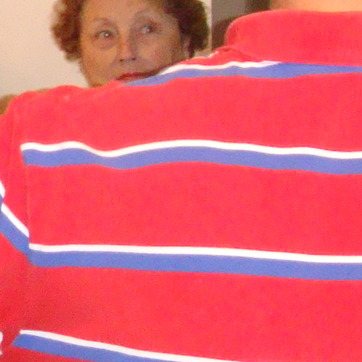
Material: fabric